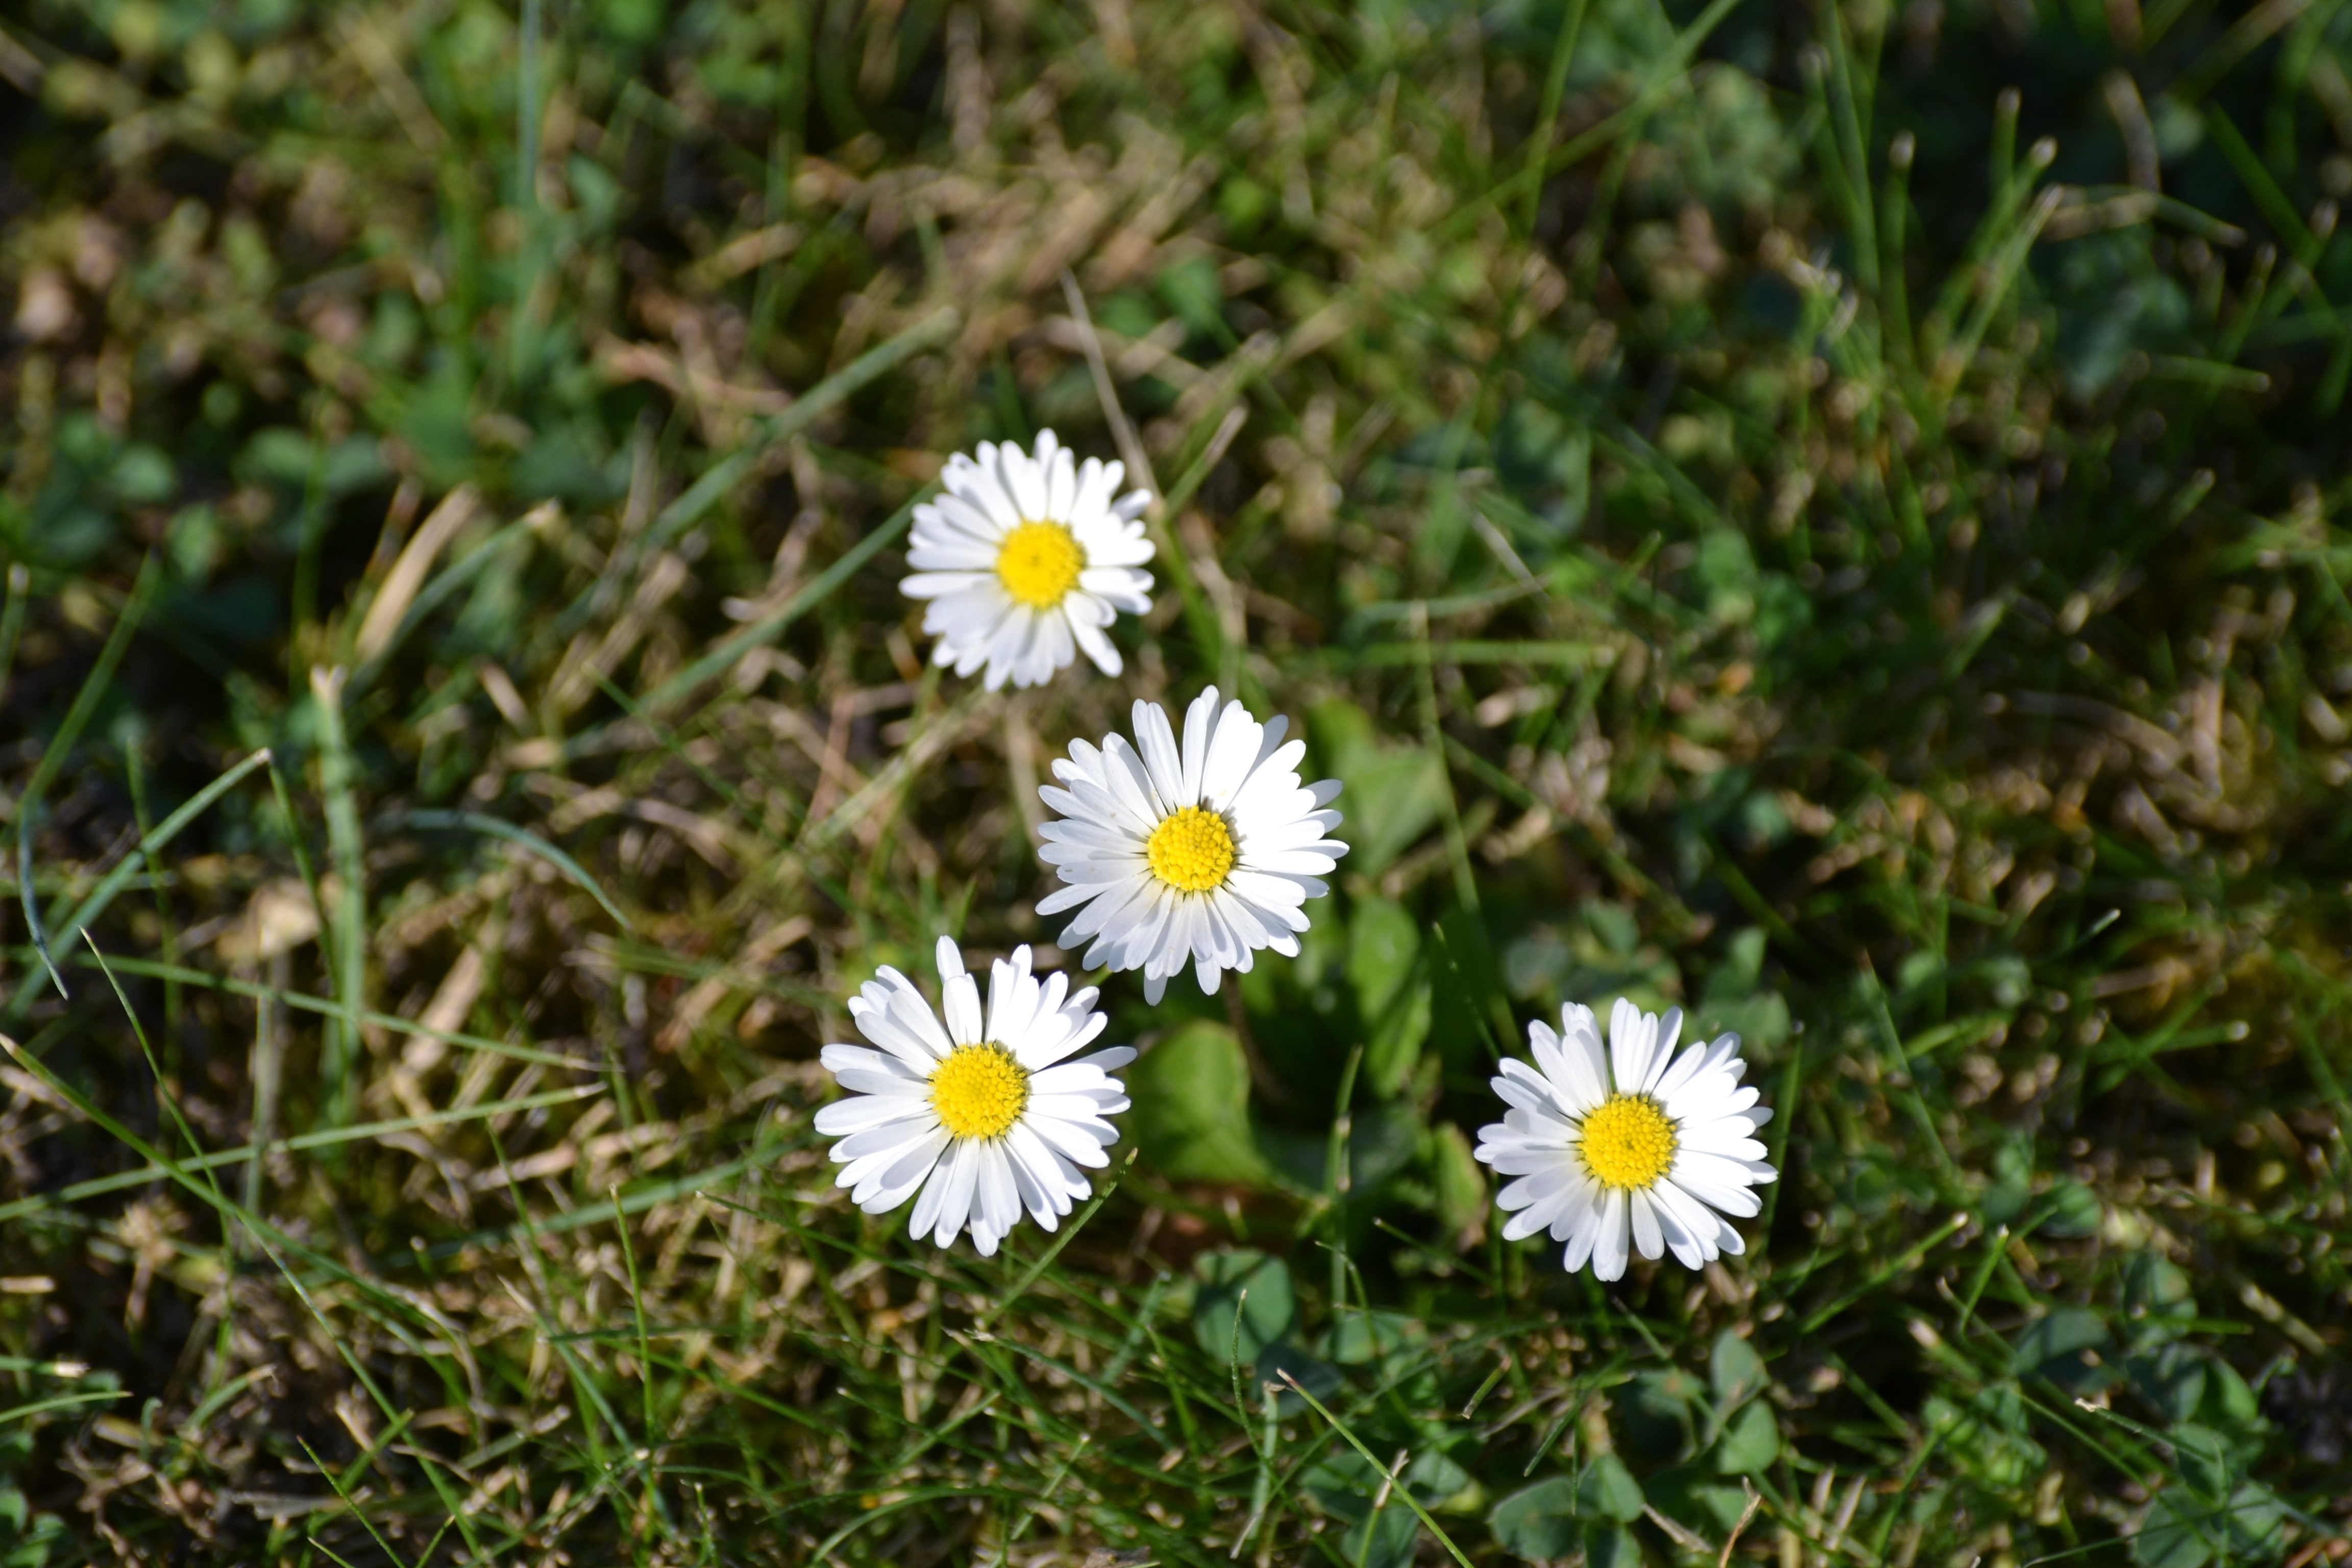
nature, grass, plant, field, lawn, meadow, flower, daisy, herb, botany, garden, close, flora, wildflower, flowers, weed, aster, rush, macro photography, flowering plant, daisy family, oxeye daisy, land plant, chamaemelum nobile, marguerite daisy